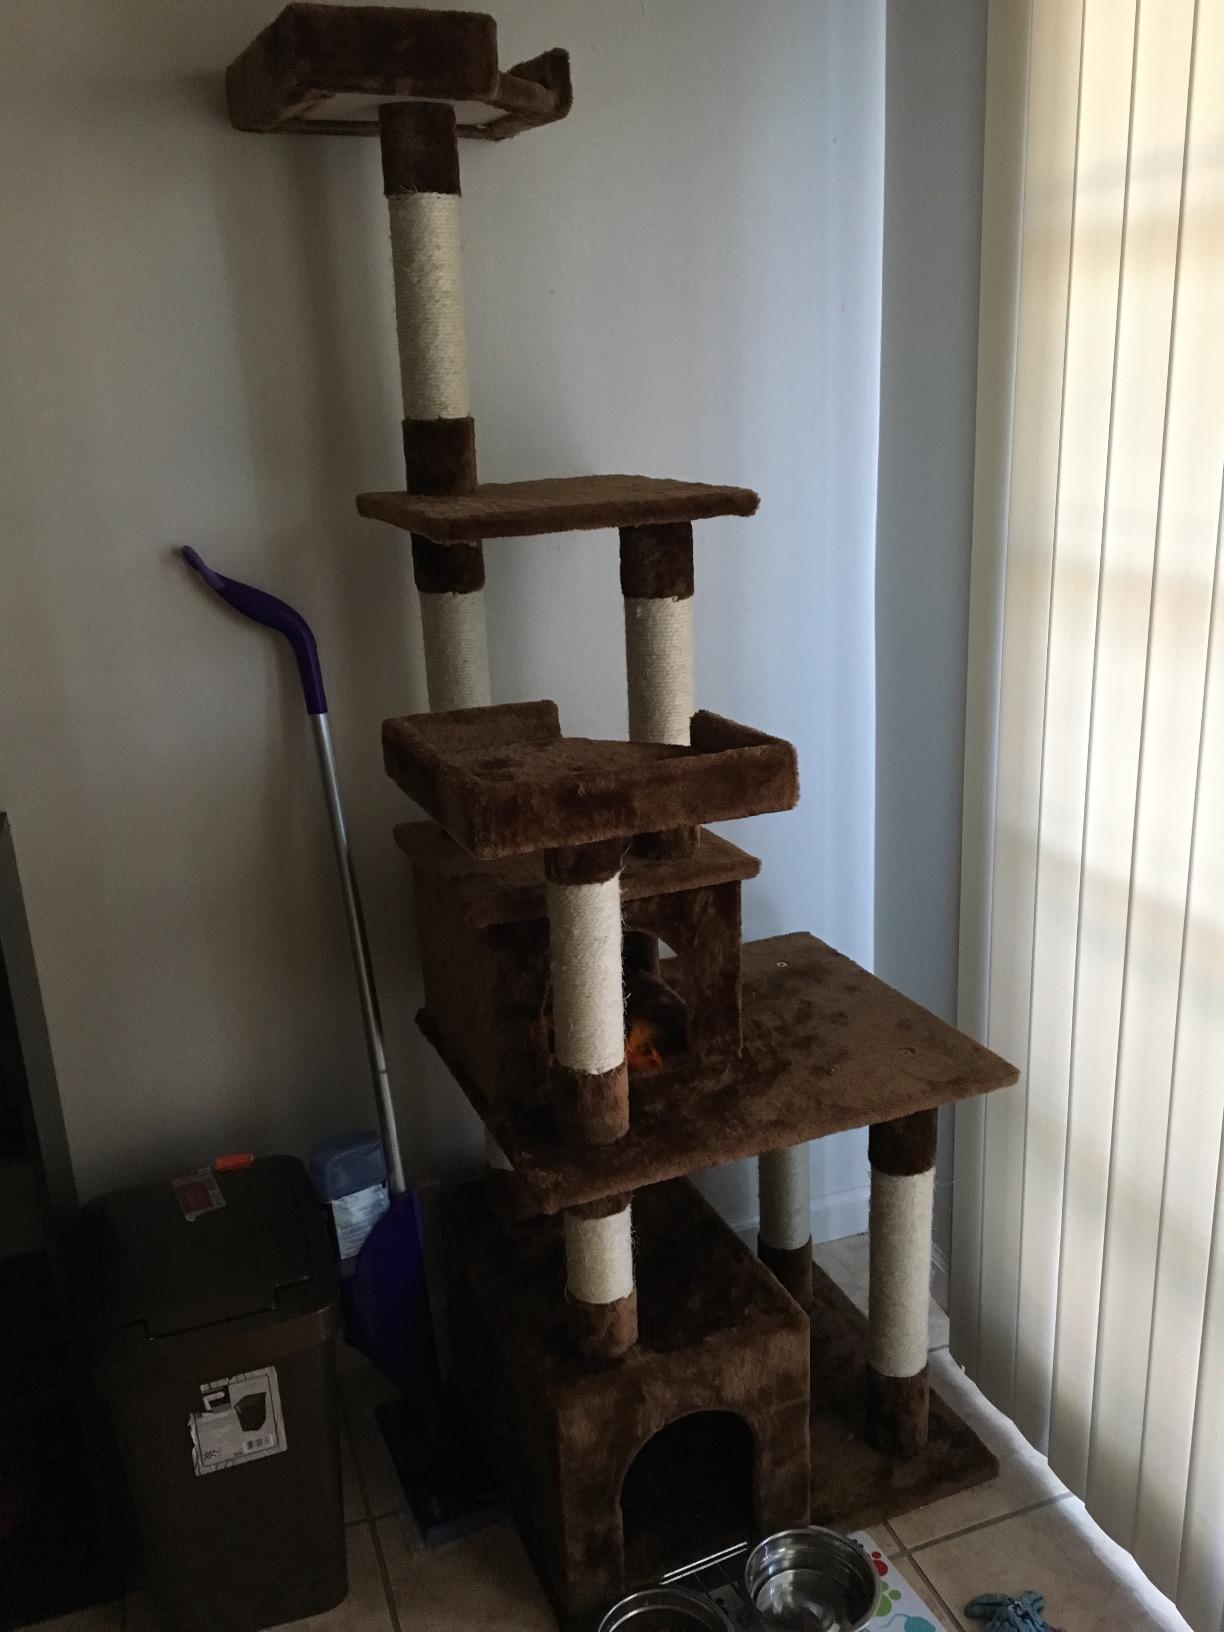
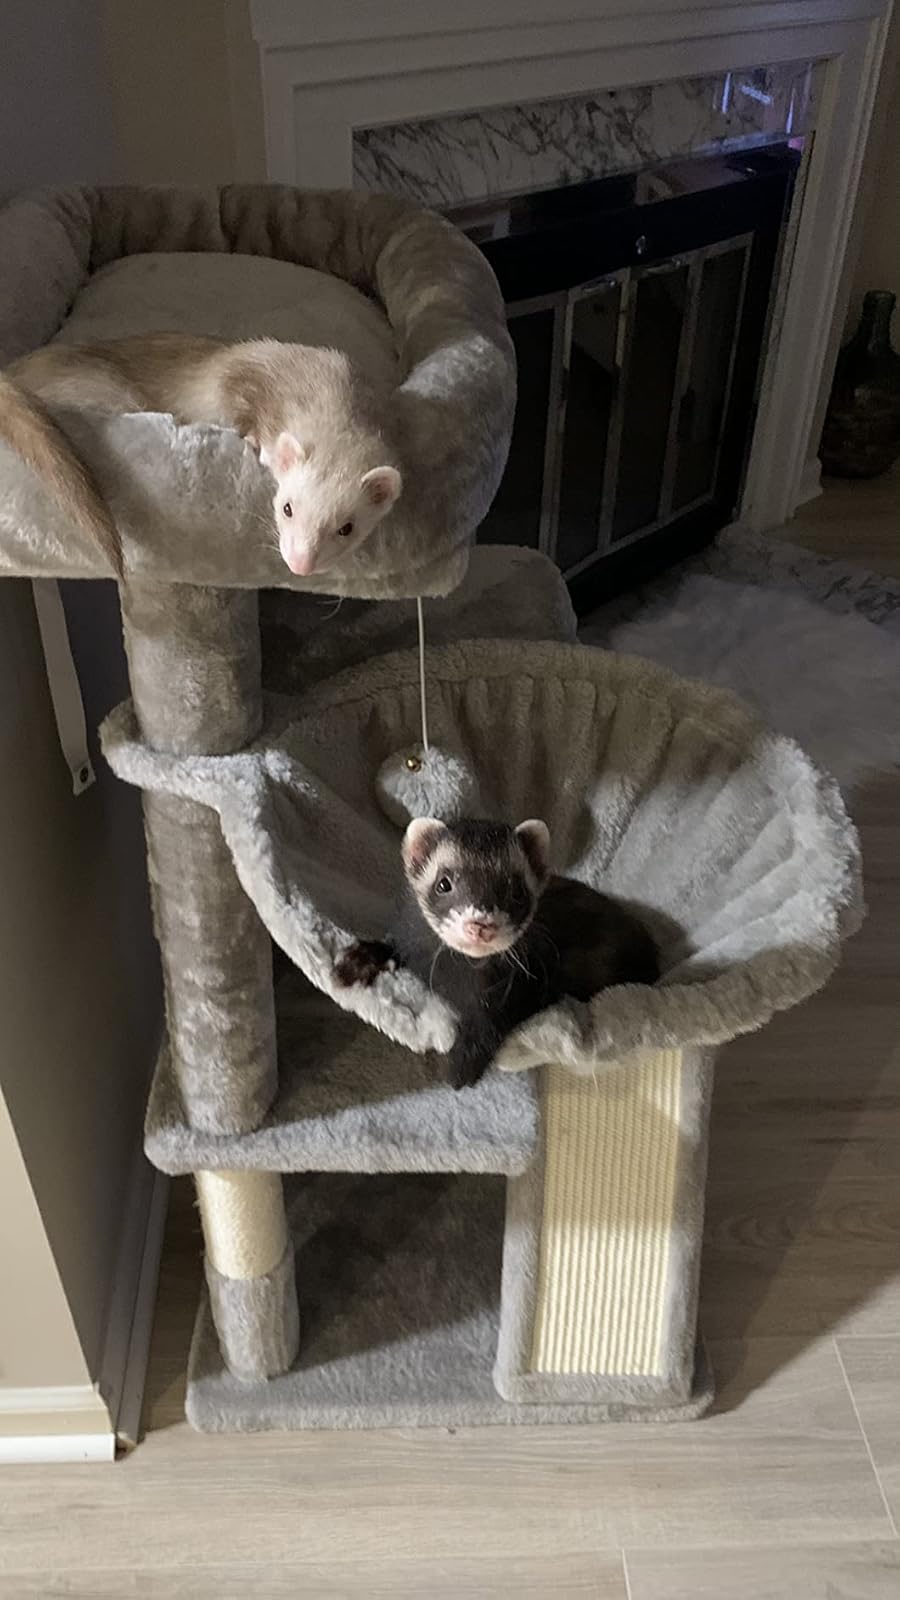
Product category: items_cat tree
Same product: no